Coreen Mary Spellman

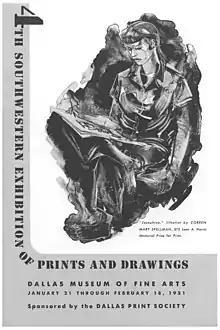
"Josephine", lithograph, Spellman, 1951

Coreen Spellman held a known 13 exhibitions in her lifetime throughout the American southwest and beyond. The first solo exhibition of her drawings was mounted by Dallas Museum of Art in December 1932. She held subsequent exhibitions at Witte Museum in San Antonio, Texas, and Museum of Fine Arts, Houston in 1933. Sixteen years later in 1949, Santa Fe Art Museum and New Mexico Highlands University held Spellman exhibitions followed quickly by the Elisabet Ney Museum in January 1950.